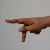
The image shows a hand gesture representing the letter 'P' in Indian Sign Language.